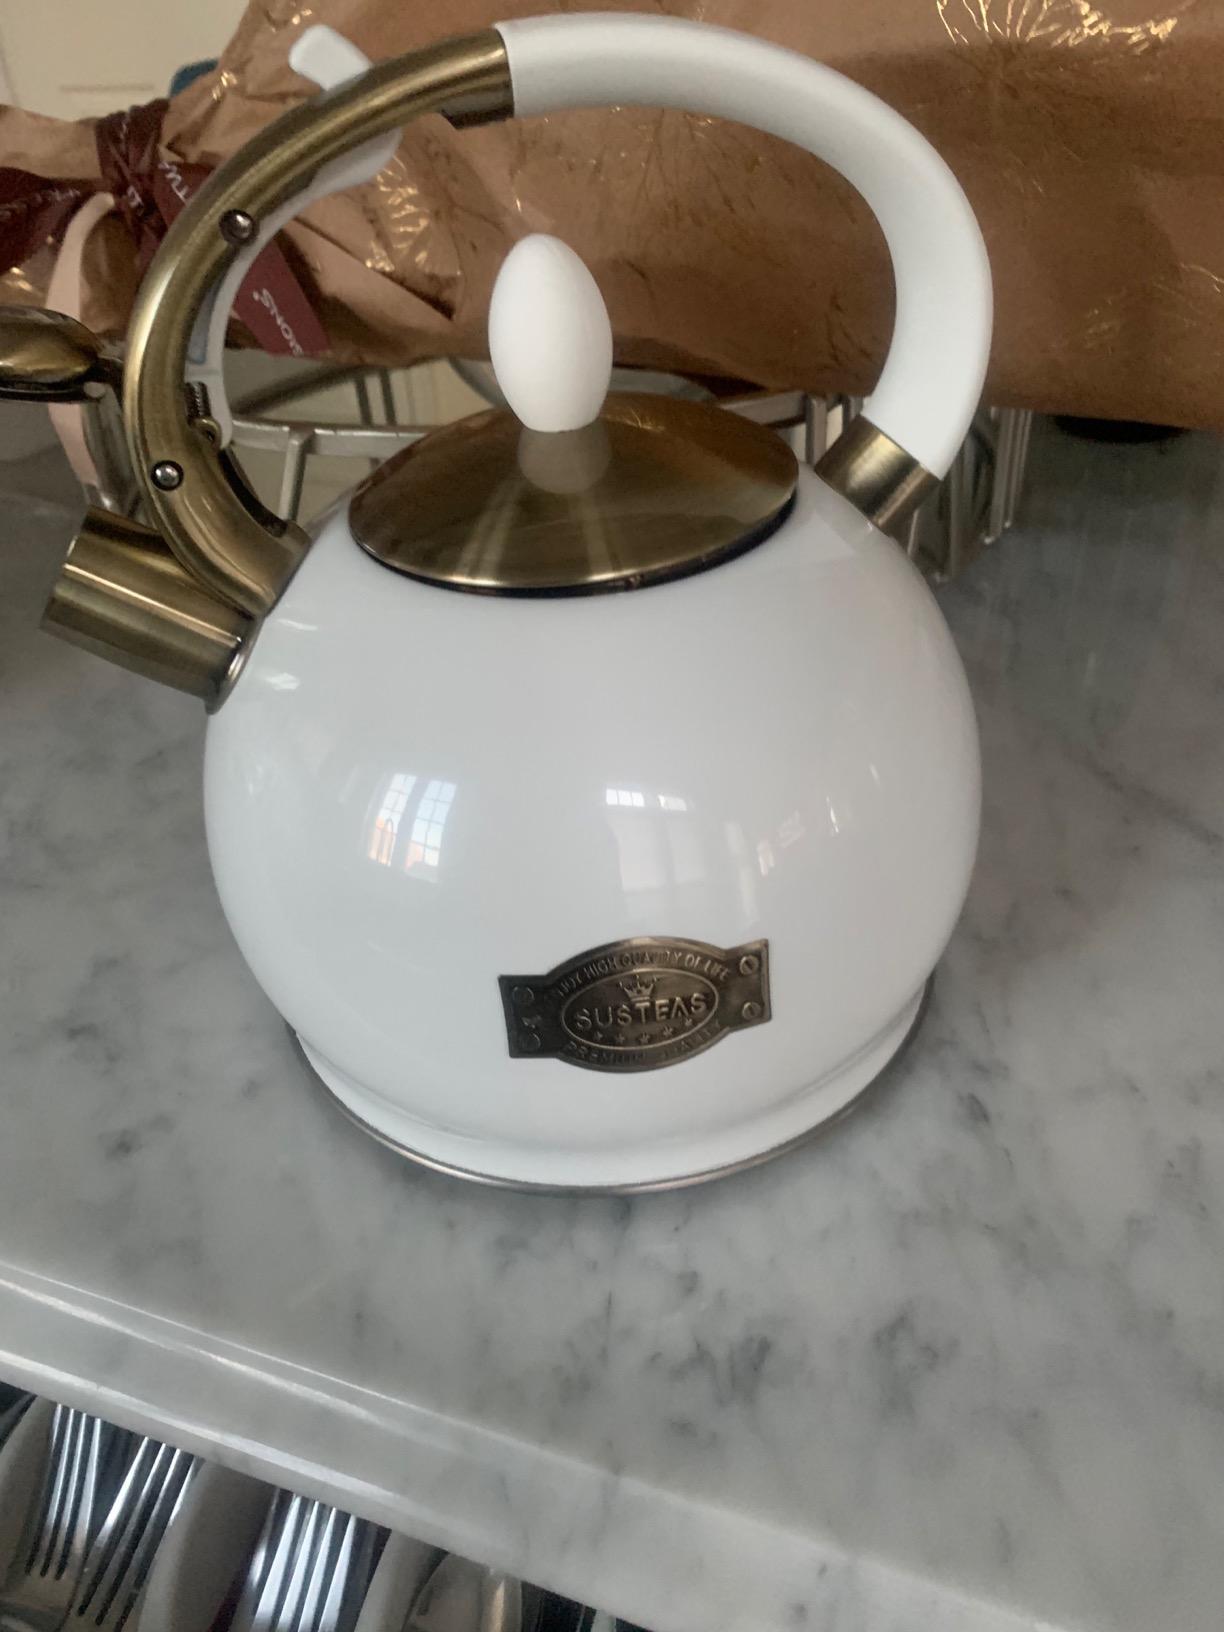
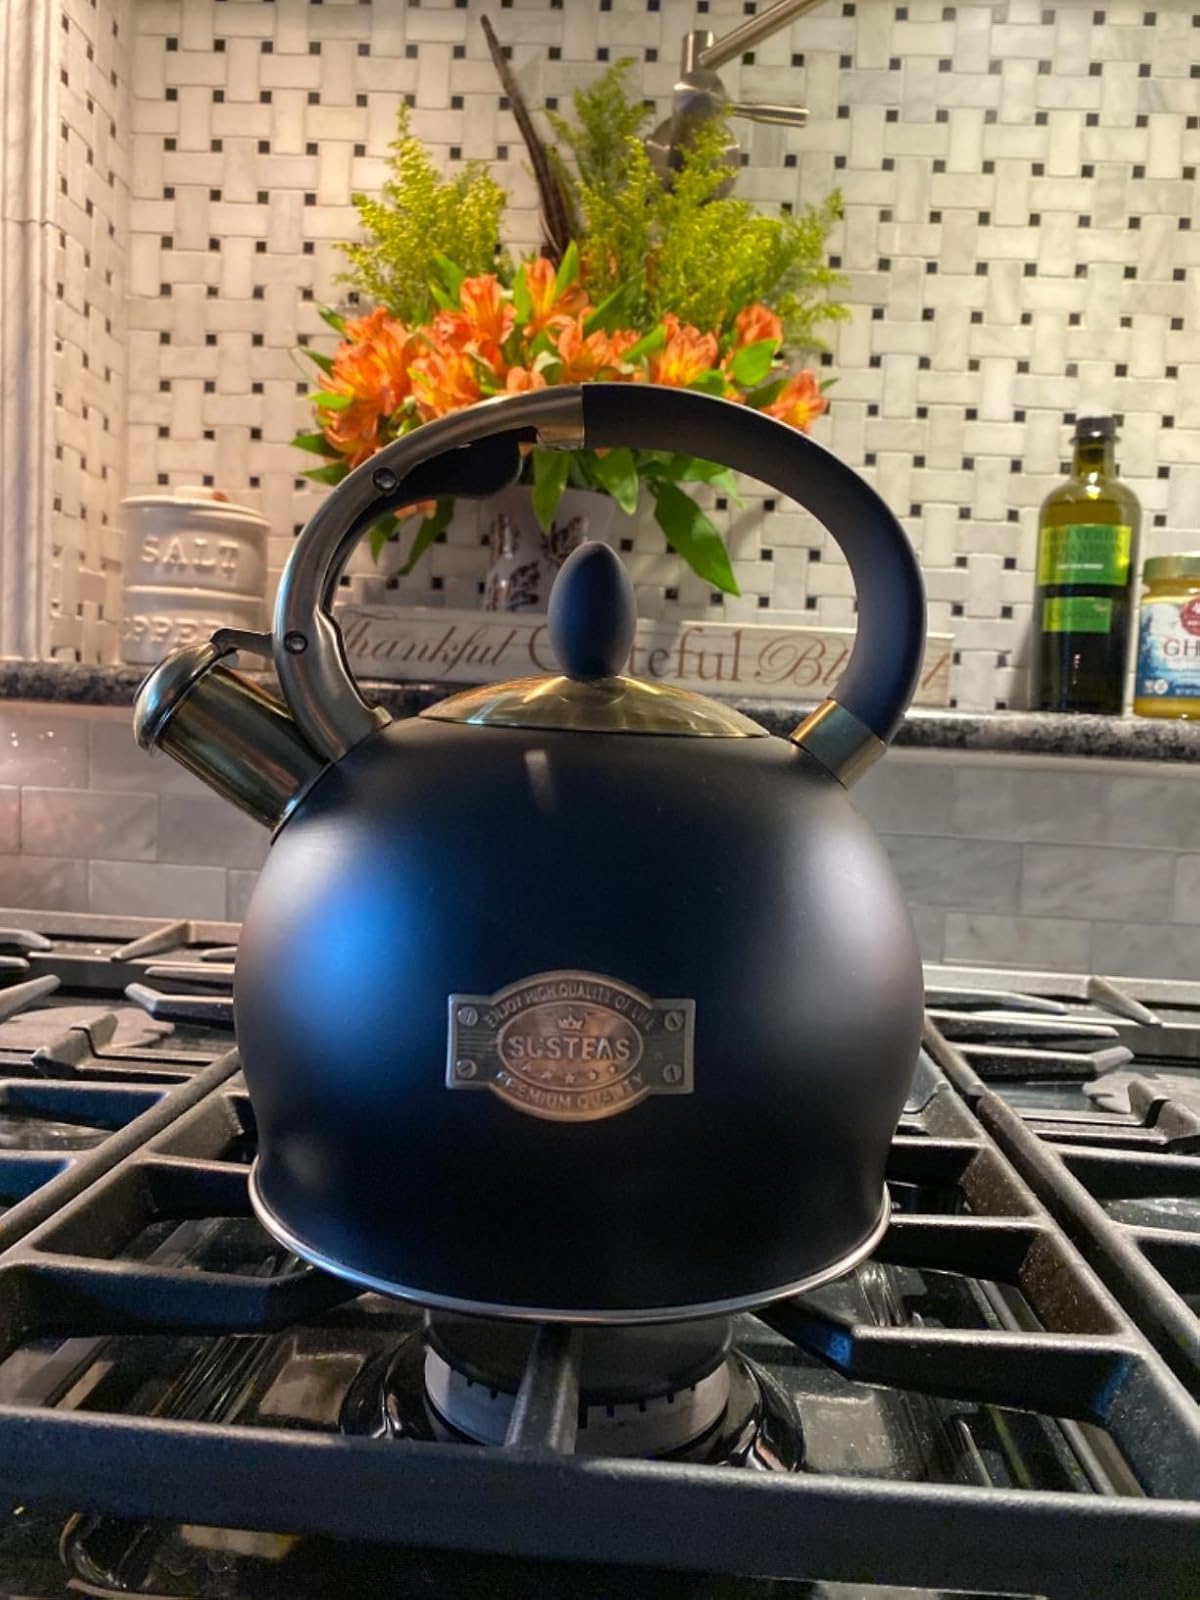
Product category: items_kettle
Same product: no